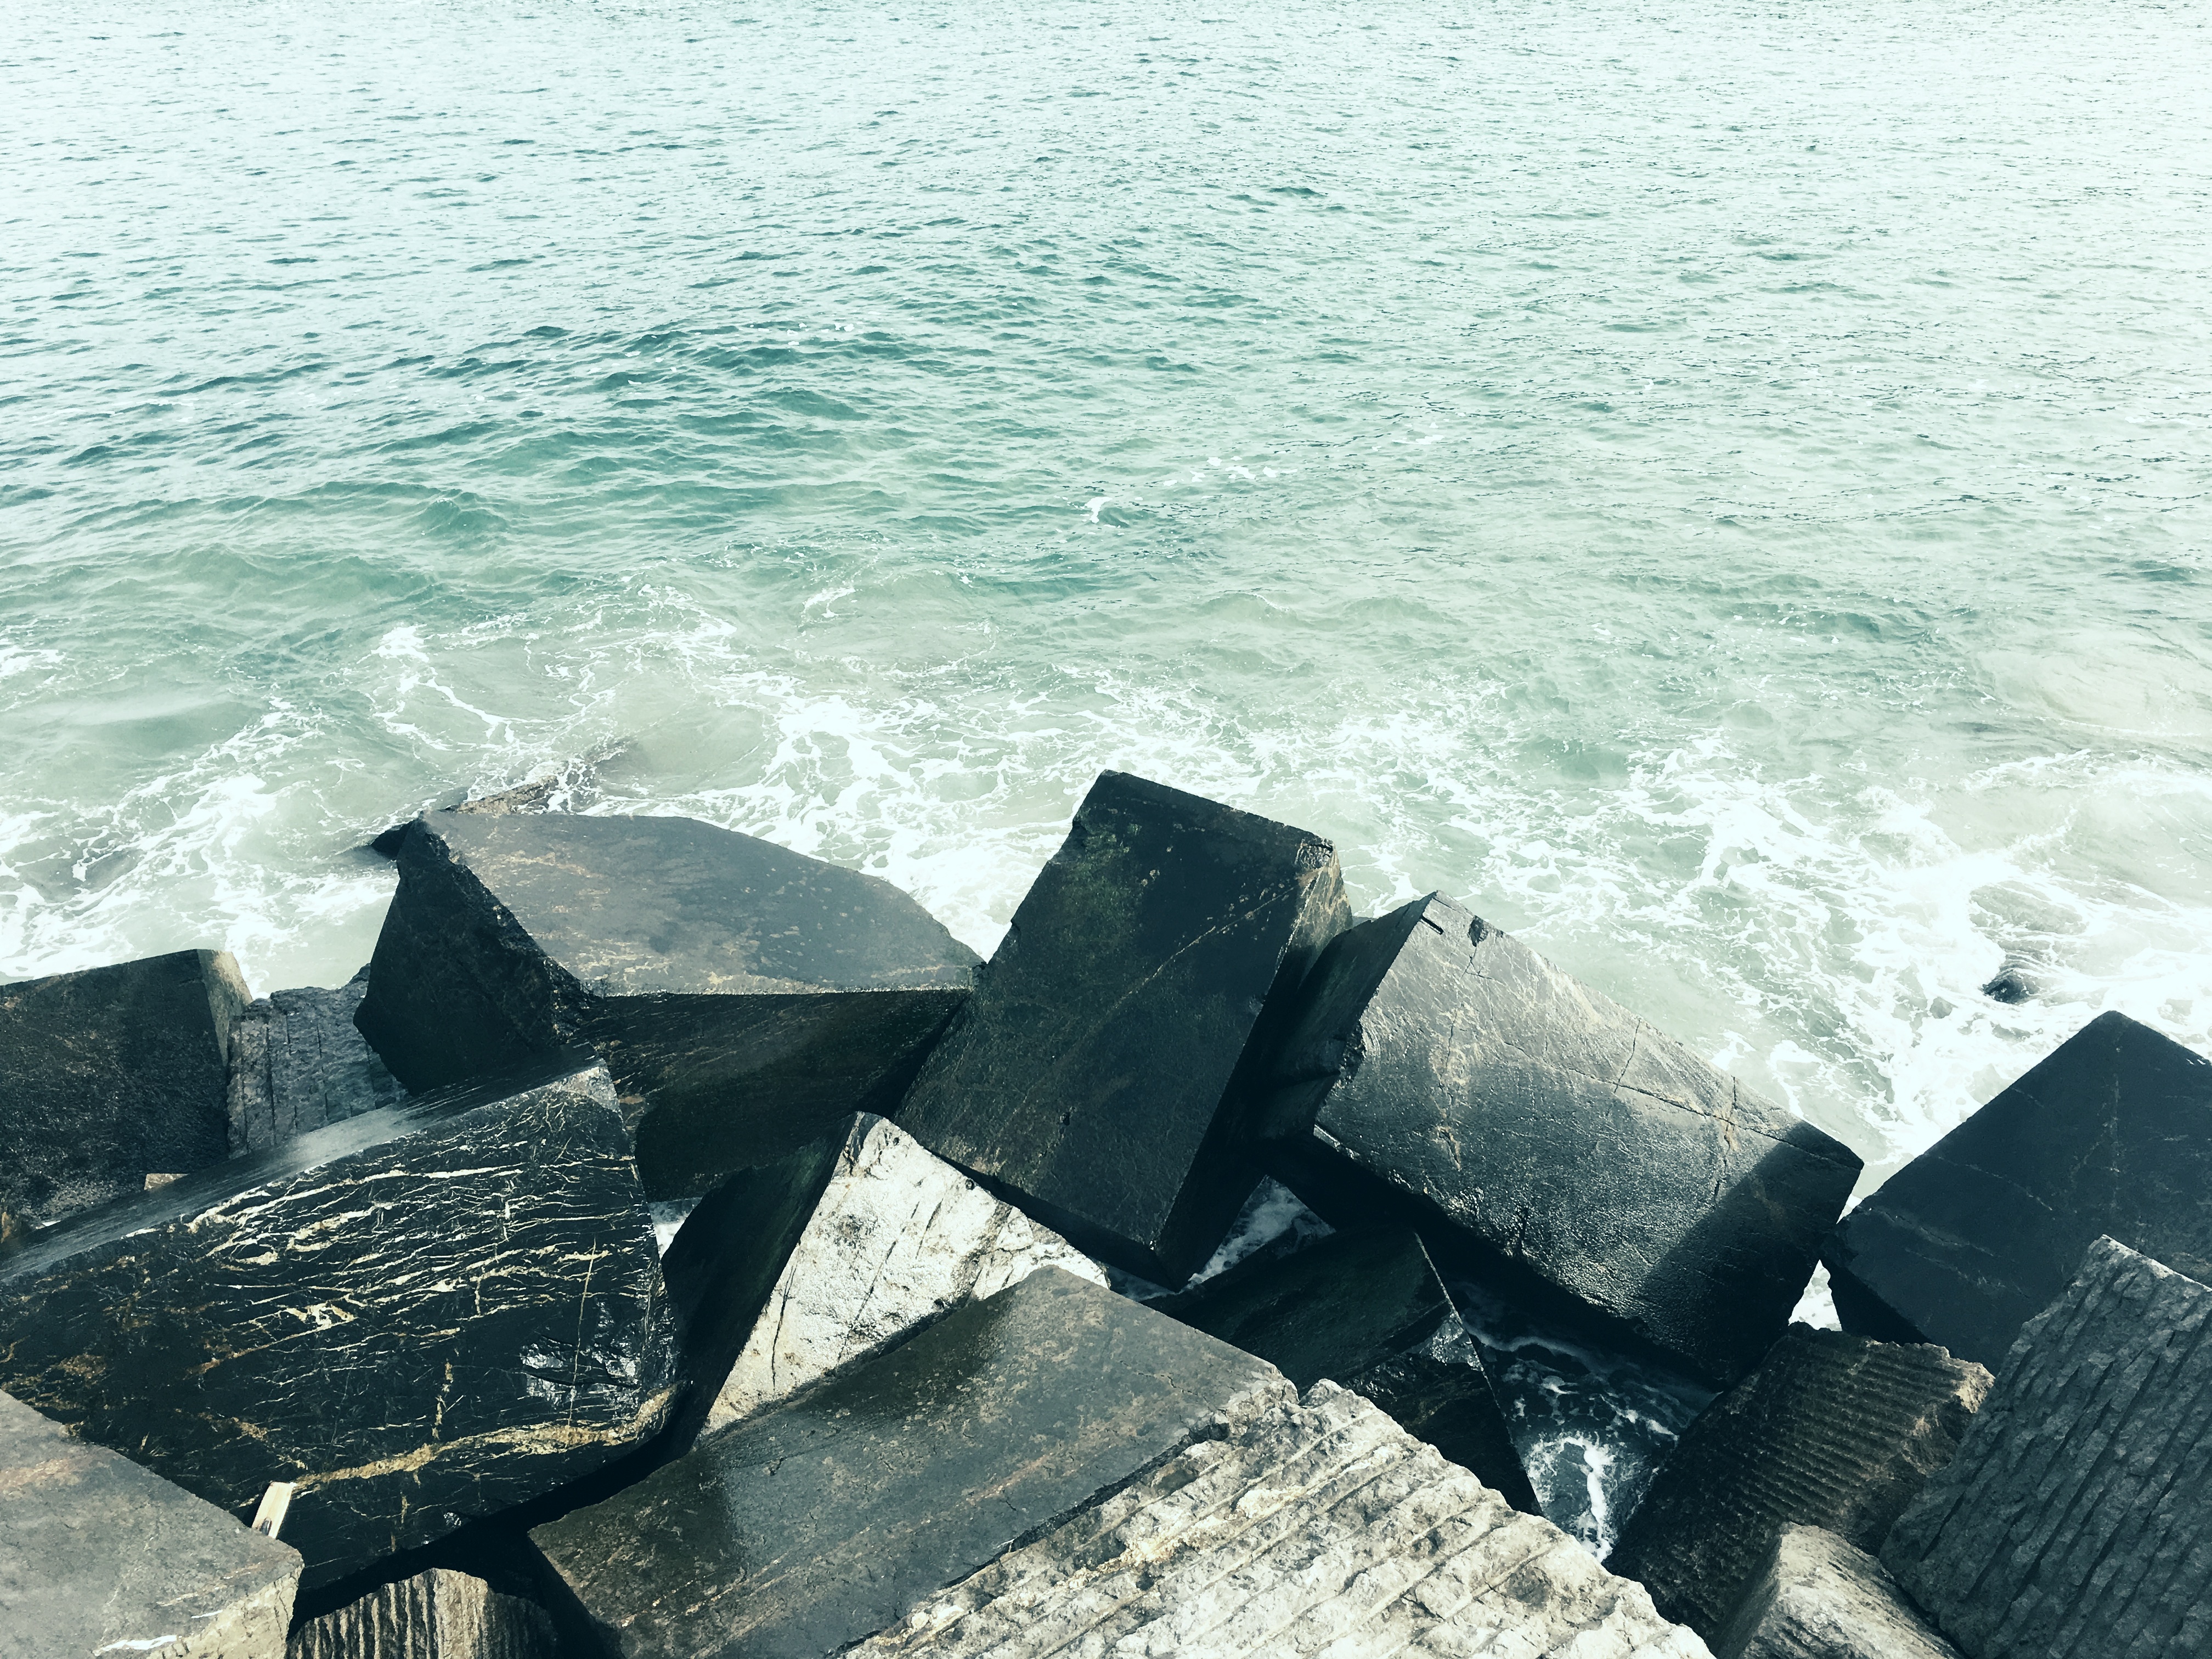
sea, coast, rock, ocean, wave, terrain, material, breakwater